Gita Kalmet

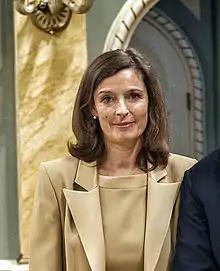
Kalmet in 2013

Gita Kalmet (until 1987, Gita Ränk; born on 29 November 1959 in Tallinn) is an Estonian diplomat and former actress.